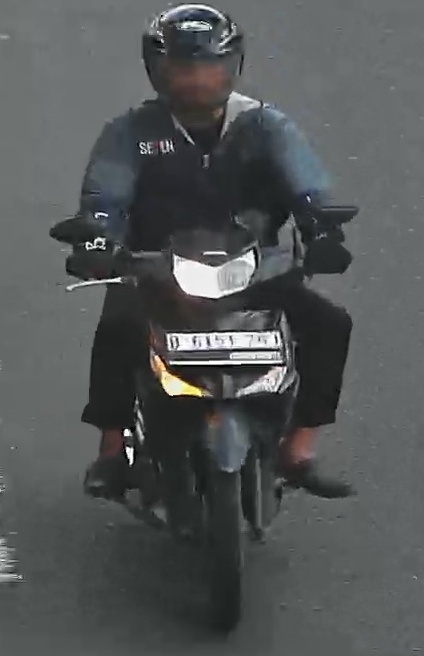
person-with-helmet: 1
person-without-helmet: 0